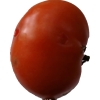
Label: tomato